Anatoly Olizarenko

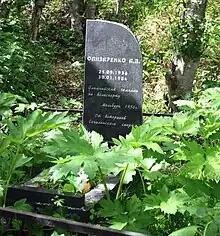
Anatoly Olizarenko's headstone

Anatoly Vladimirovich Olizarenko (25 September 1936 – 30 January 1984) was a Soviet cyclist. He competed in the individual road race and the team time trial at the 1964 Summer Olympics and finished in 56th and 5th place, respectively.